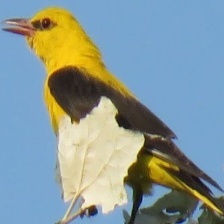
Species: EURASIAN GOLDEN ORIOLE
Scientific name: ORIOLUS ORIOLUS